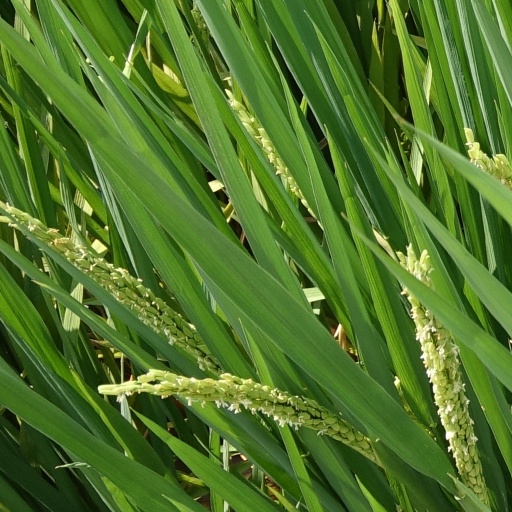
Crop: rice